Answer in natural language. Considering the relative positions, where is irregular black plastic garbage with respect to black wooden chair with four legs? Choose between the following options: below or above
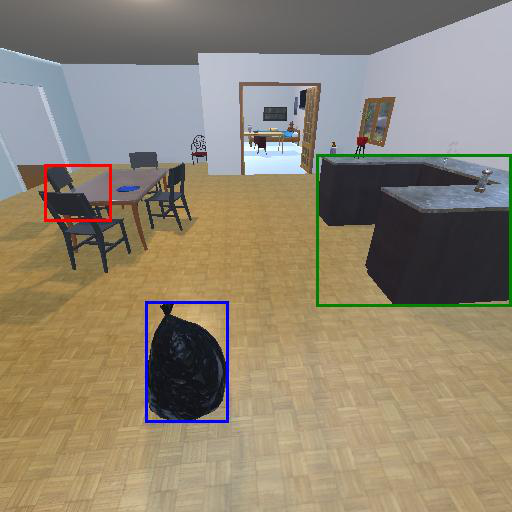
<answer>below</answer>